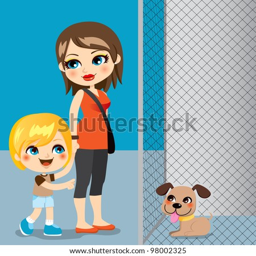
little boy with mother adopting a cute dog from animal shelter